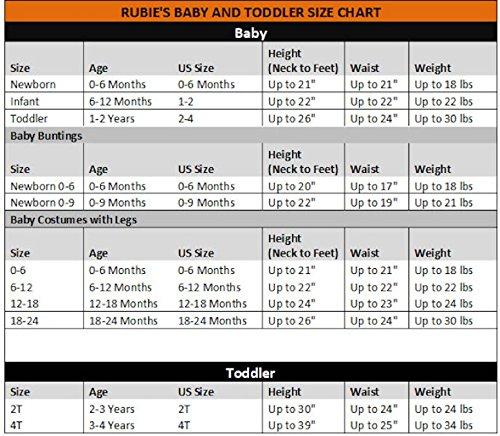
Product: Rubie's Costume Co. Women's Bumble Bee Baby
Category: Clothing, Shoes & Jewelry | Costumes & Accessories | Women | Accessories
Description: Bumble Bee costume bubble romper with attached wings, hood, and booties.
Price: $19.92 - $33.88